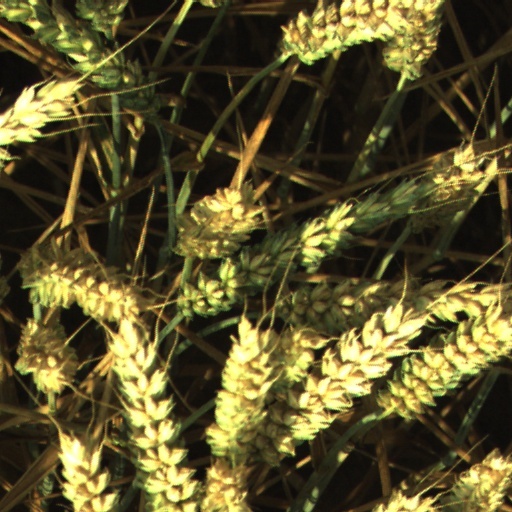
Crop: wheat